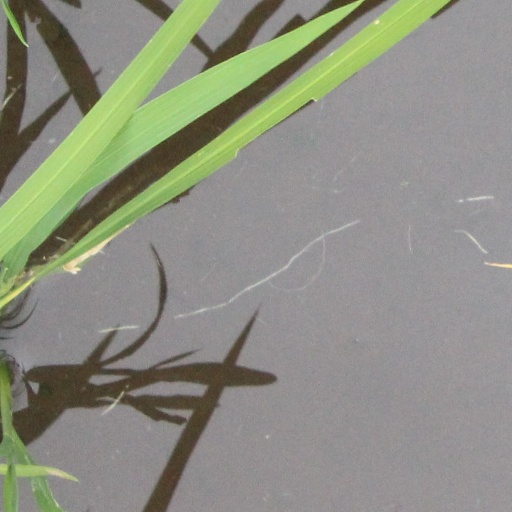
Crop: rice